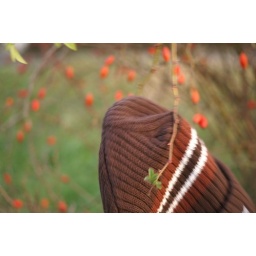
new hat gets stolen by plant